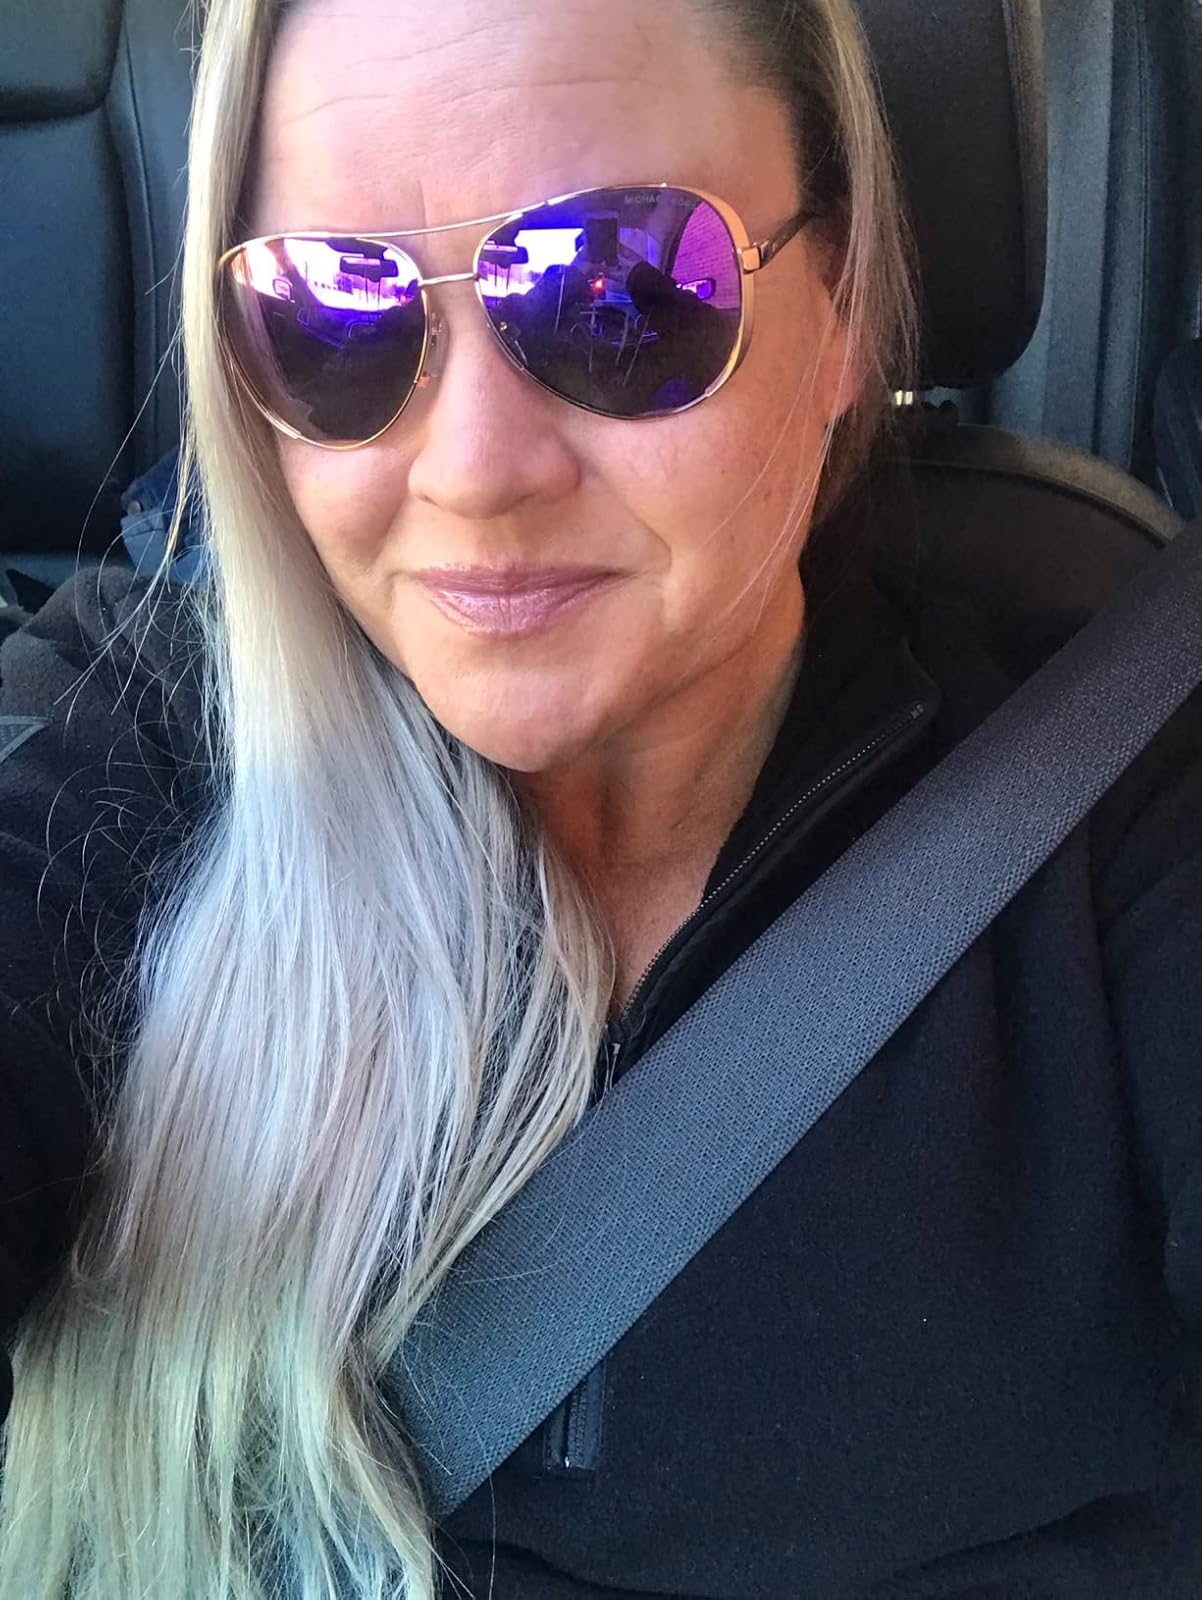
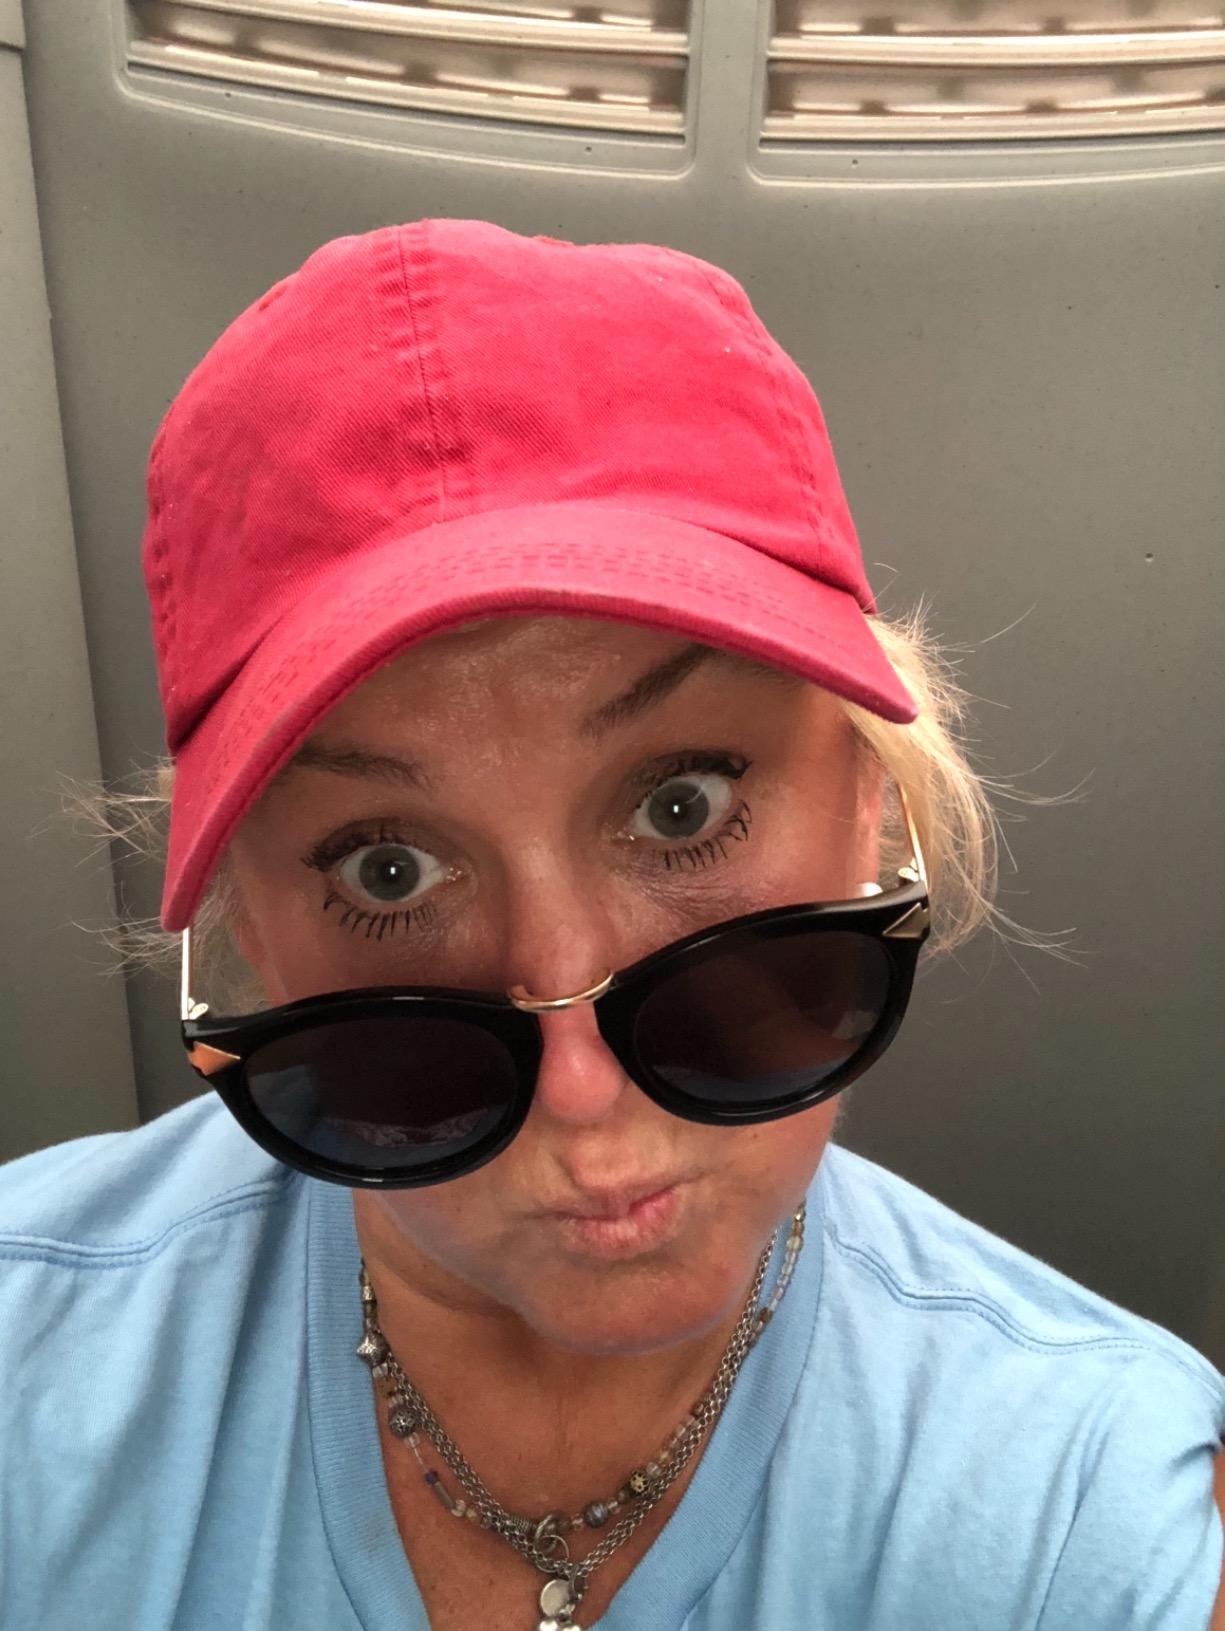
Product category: accessories_sunglasses
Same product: no